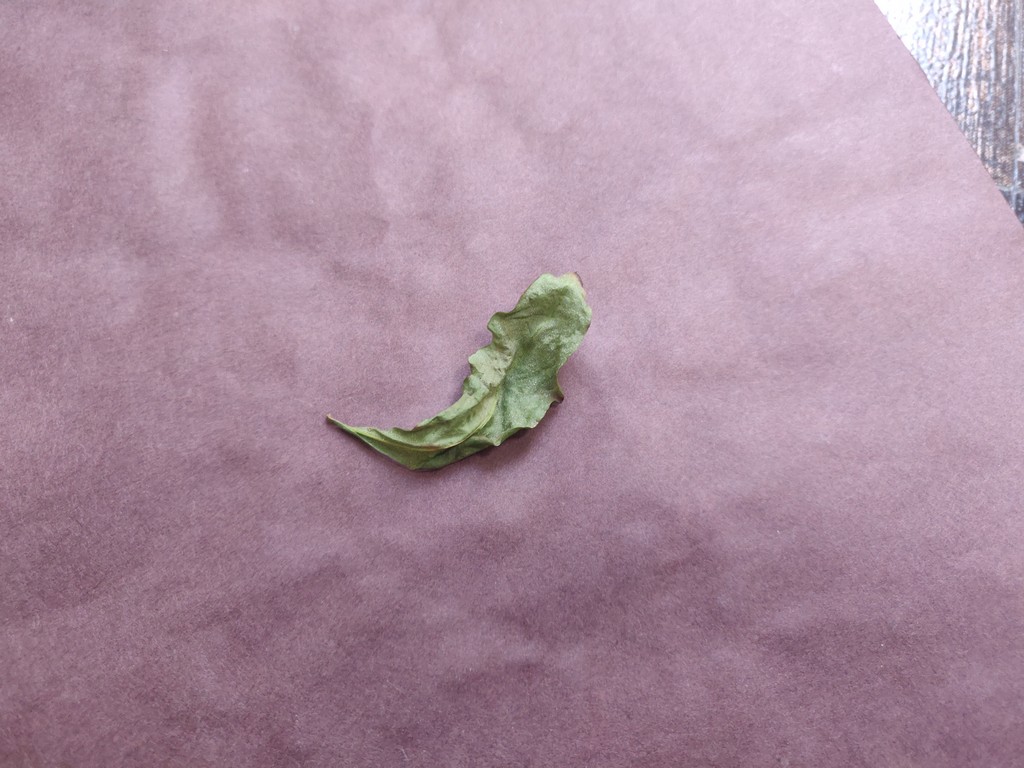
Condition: Dried
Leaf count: single
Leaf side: unknown